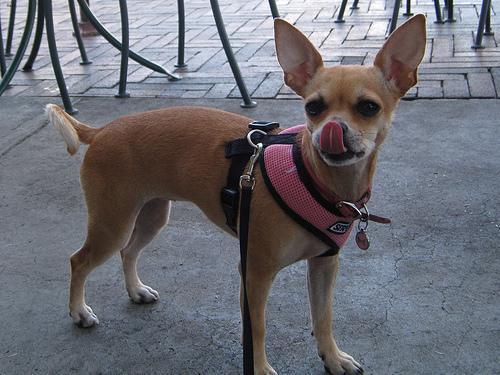
chihuahua